Bhutan

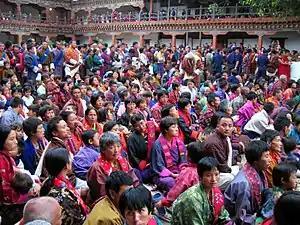

Bhutan's border with China is not mutually demarcated in some areas because China lays claims to those places. In 2021, after more than 35 years of border negotiations, China signed a memorandum of understanding with Bhutan to expedite those talks. Approximately remain under discussion between China and Bhutan. On 13 November 2005, Chinese soldiers crossed into the disputed territories between China and Bhutan and began building roads and bridges. Bhutanese Foreign Minister Khandu Wangchuk took up the matter with Chinese authorities after the issue was raised in the Bhutanese parliament. In response, Foreign Ministry spokesman Qin Gang of the People's Republic of China said that the border remains in dispute and that the two sides are continuing to work for a peaceful and cordial resolution of the dispute, denying that the presence of soldiers in the area was an attempt to forcibly occupy it. An Indian intelligence officer said that a Chinese delegation in Bhutan told the Bhutanese they were "overreacting". The Bhutanese newspaper "Kuensel" said that China might use the roads to further Chinese claims along the border.